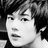
Emotion: neutral